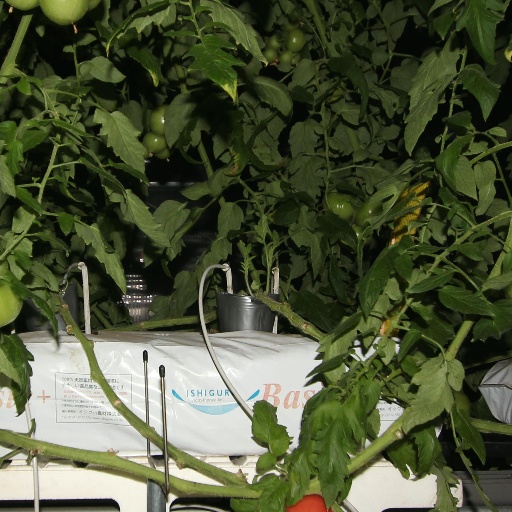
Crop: tomato